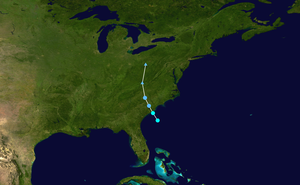
La saison cyclonique 2020 dans l'océan Atlantique nord est la saison des ouragans atlantiques qui officiellement se déroulera selon l'Organisation météorologique mondiale du 1ᵉʳ juin au 30 novembre 2020. Le National Hurricane Center américain émet des avis et avertissements visant ce bassin océanique pour les cyclones tropicaux mais également, depuis 2017, pour des « cyclones tropicaux potentiels ». Les avis pour ces tempêtes potentielles ont le même contenu que les avis normaux mais incluent la probabilité de développement.